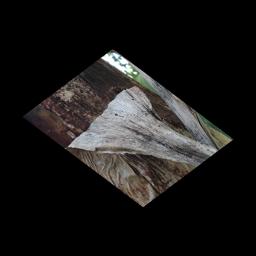
Label: PSEUDOSTEM WEEVIL